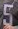
Number: 5